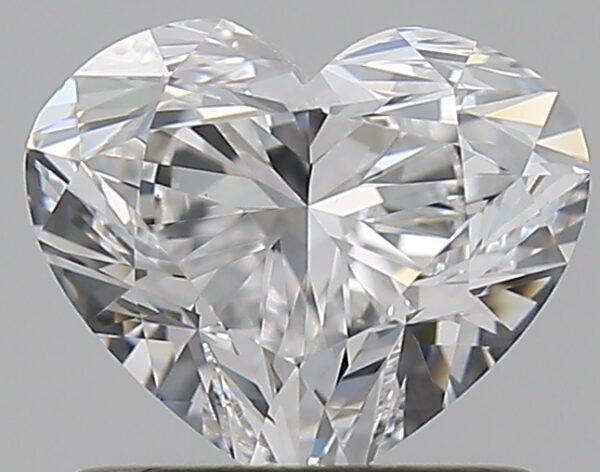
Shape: heart
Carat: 0.9
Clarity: VVS2
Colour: E
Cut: EX
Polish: EX
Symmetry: VG
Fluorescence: F
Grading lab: GIA
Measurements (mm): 5.66 x 6.72 x 3.96